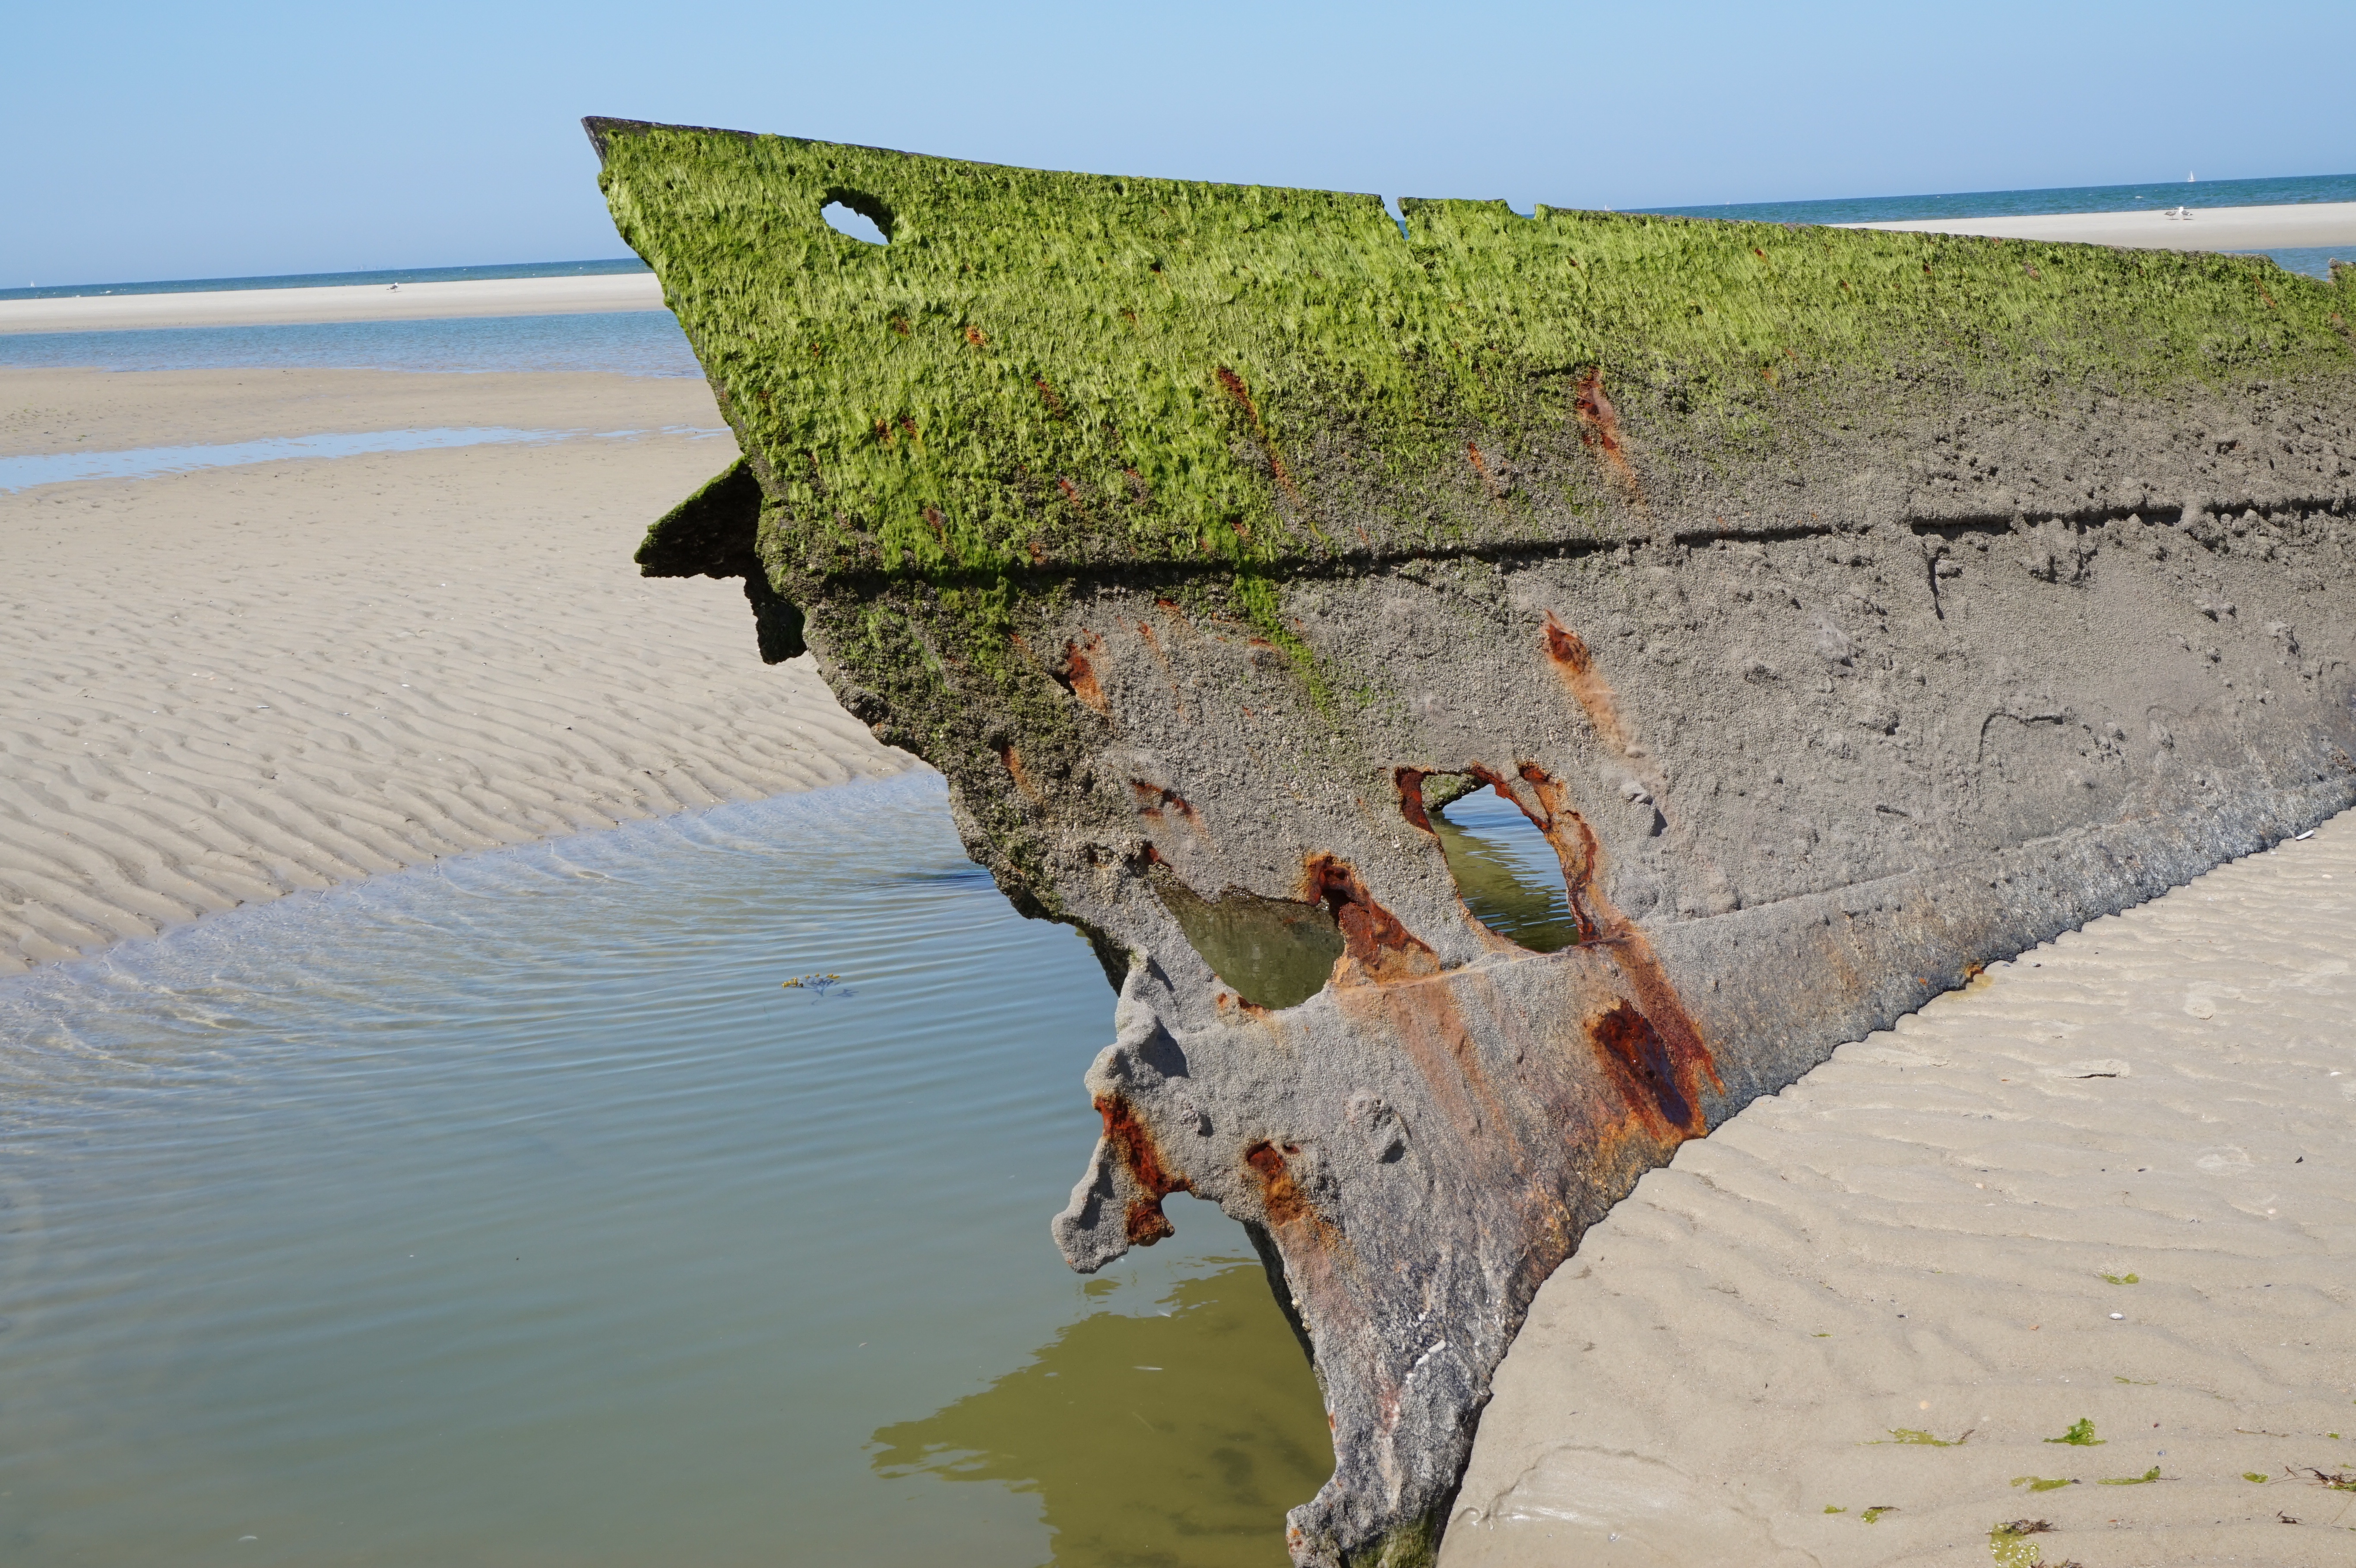
beach, sea, coast, water, sand, shore, cliff, green, reflection, terrain, material, waterway